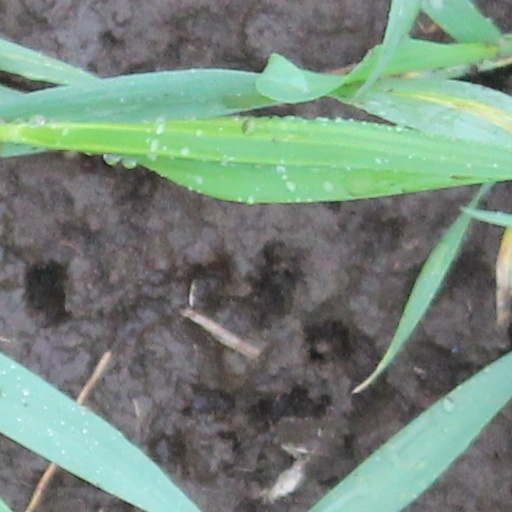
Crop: wheat